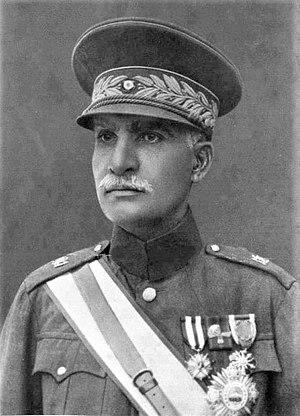
Reza Chah Pahlavi, aussi écrit Rizā Shāh Pahlevi ou plus rarement Reza Iᵉʳ, Reza Chah Iᵉʳ ou Pahlavi Iᵉʳ, né à Alasht le 15 mars 1878 et mort à Johannesburg le 26 juillet 1944, est l'empereur de Perse de 1925 à 1941 et le fondateur de la dynastie Pahlavi. À différentes époques, il est également connu sous les noms de Reza Pahlavan, Reza Savad-Koohi, Reza Khan, Reza Khan Mir-Panj, Reza Sedar Sepah, Reza Pahlavi, ayant d’abord été militaire, chef des armées, ministre de la Guerre puis Premier ministre avant d'être empereur entre 1925 et 1941.